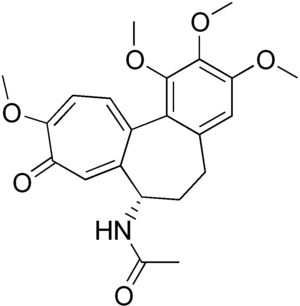
Colchicum est un genre de plantes herbacées vivaces de la famille des Liliaceae selon la classification classique de Cronquist ou des Colchicaceae selon la classification phylogénétique. La World Checklist en répertorie une centaine d'espèces. Le nom Colchicum est dérivé de Colchide, où la magicienne Médée habitait. Le plus grand nombre d'espèces se rencontre dans les Balkans et en Asie mineure. Le colchique est également connu sous les noms « safran bâtard », « safran des prés » ou encore, de par sa grande toxicité, « tue-chien ».